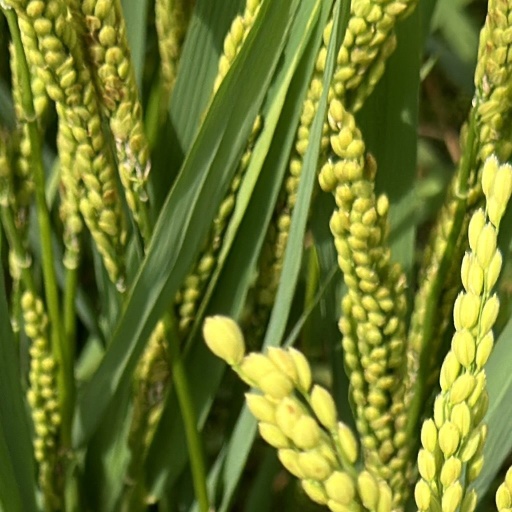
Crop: rice